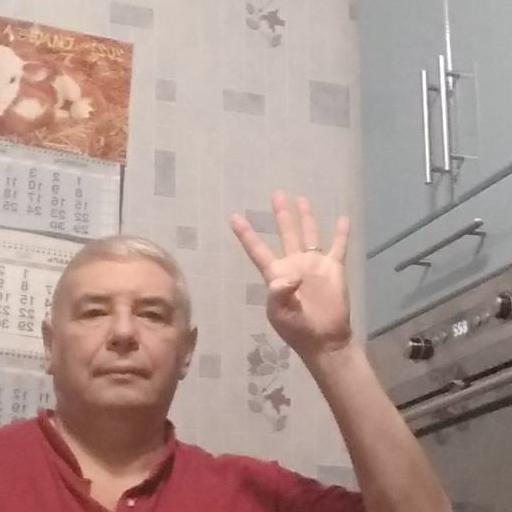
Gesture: four